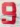
Number: 9